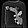
Label: Pullover